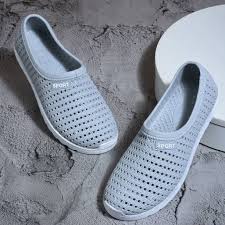
Label: Clog